Soave, Veneto

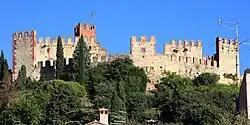
View of the Castle of Soave

The Castle of Soave is a typical medieval military edifice, commanding the neighbourhood of the city from the Tenda Hill. It comprises a "mastio" (donjon) and three lines of walls forming three courts of different size. The outer line, with a gate and a drawbridge, is the most recent, built by the Venetians in the 15th century. It houses the remains of a small church from the 10th century.